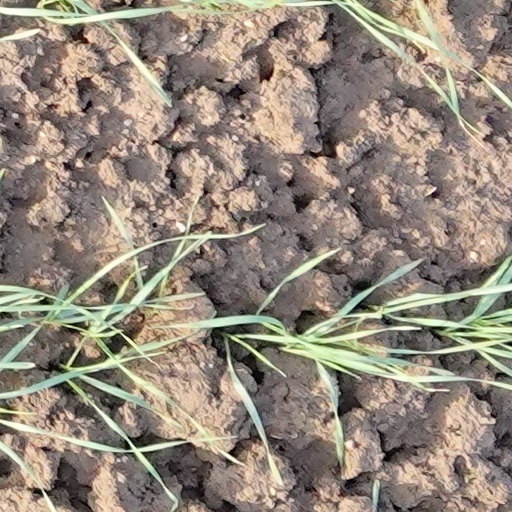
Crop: wheat